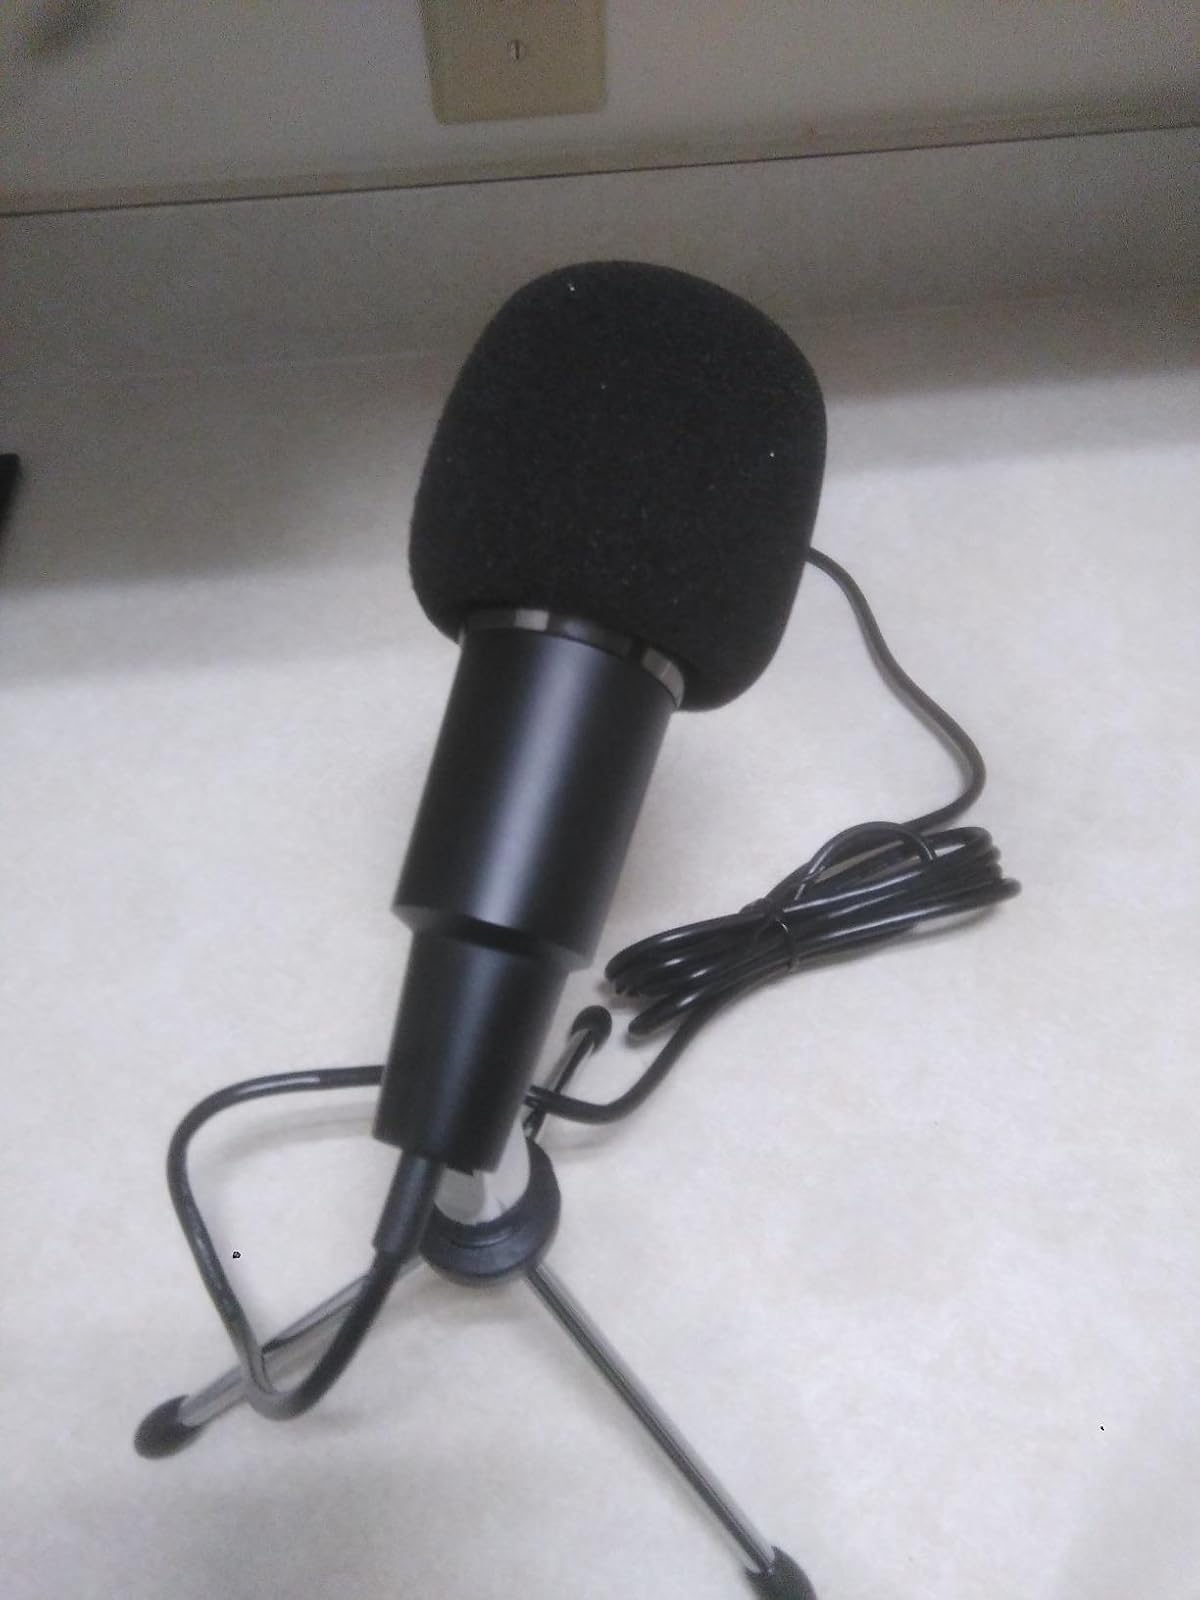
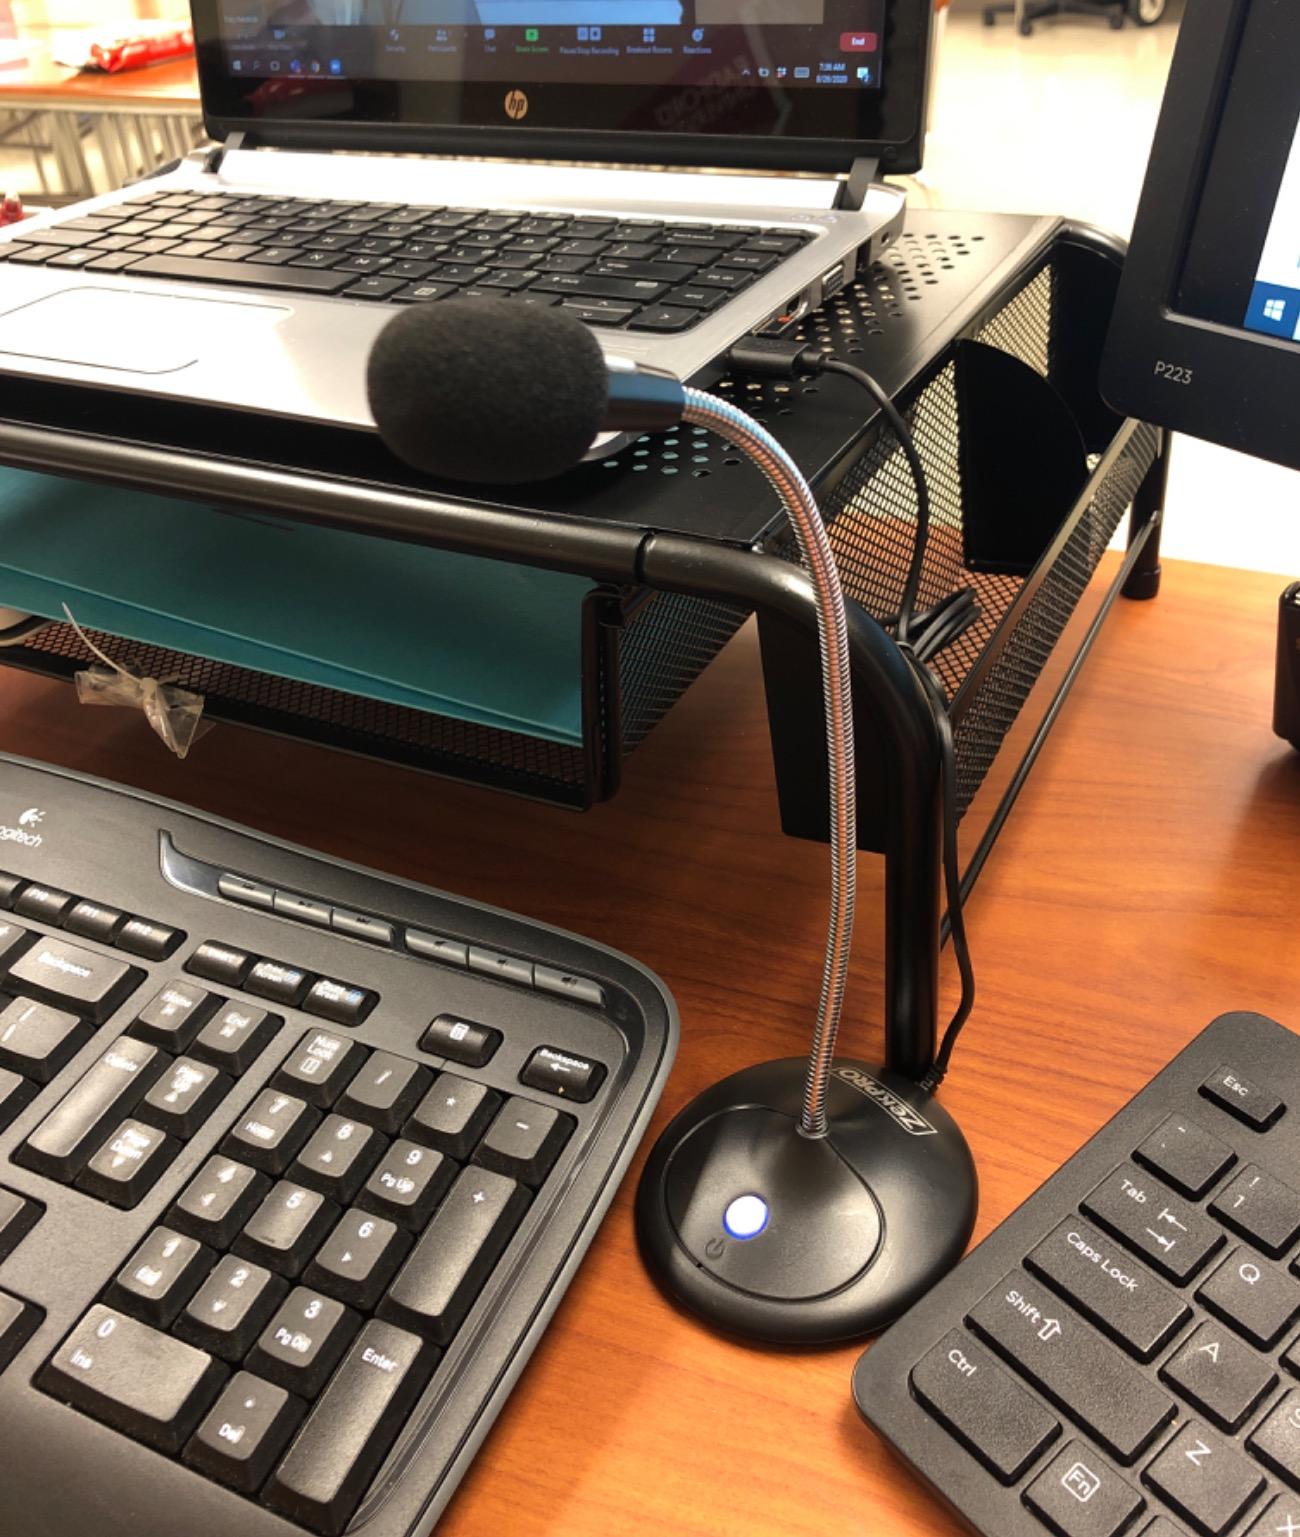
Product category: microphone
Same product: no